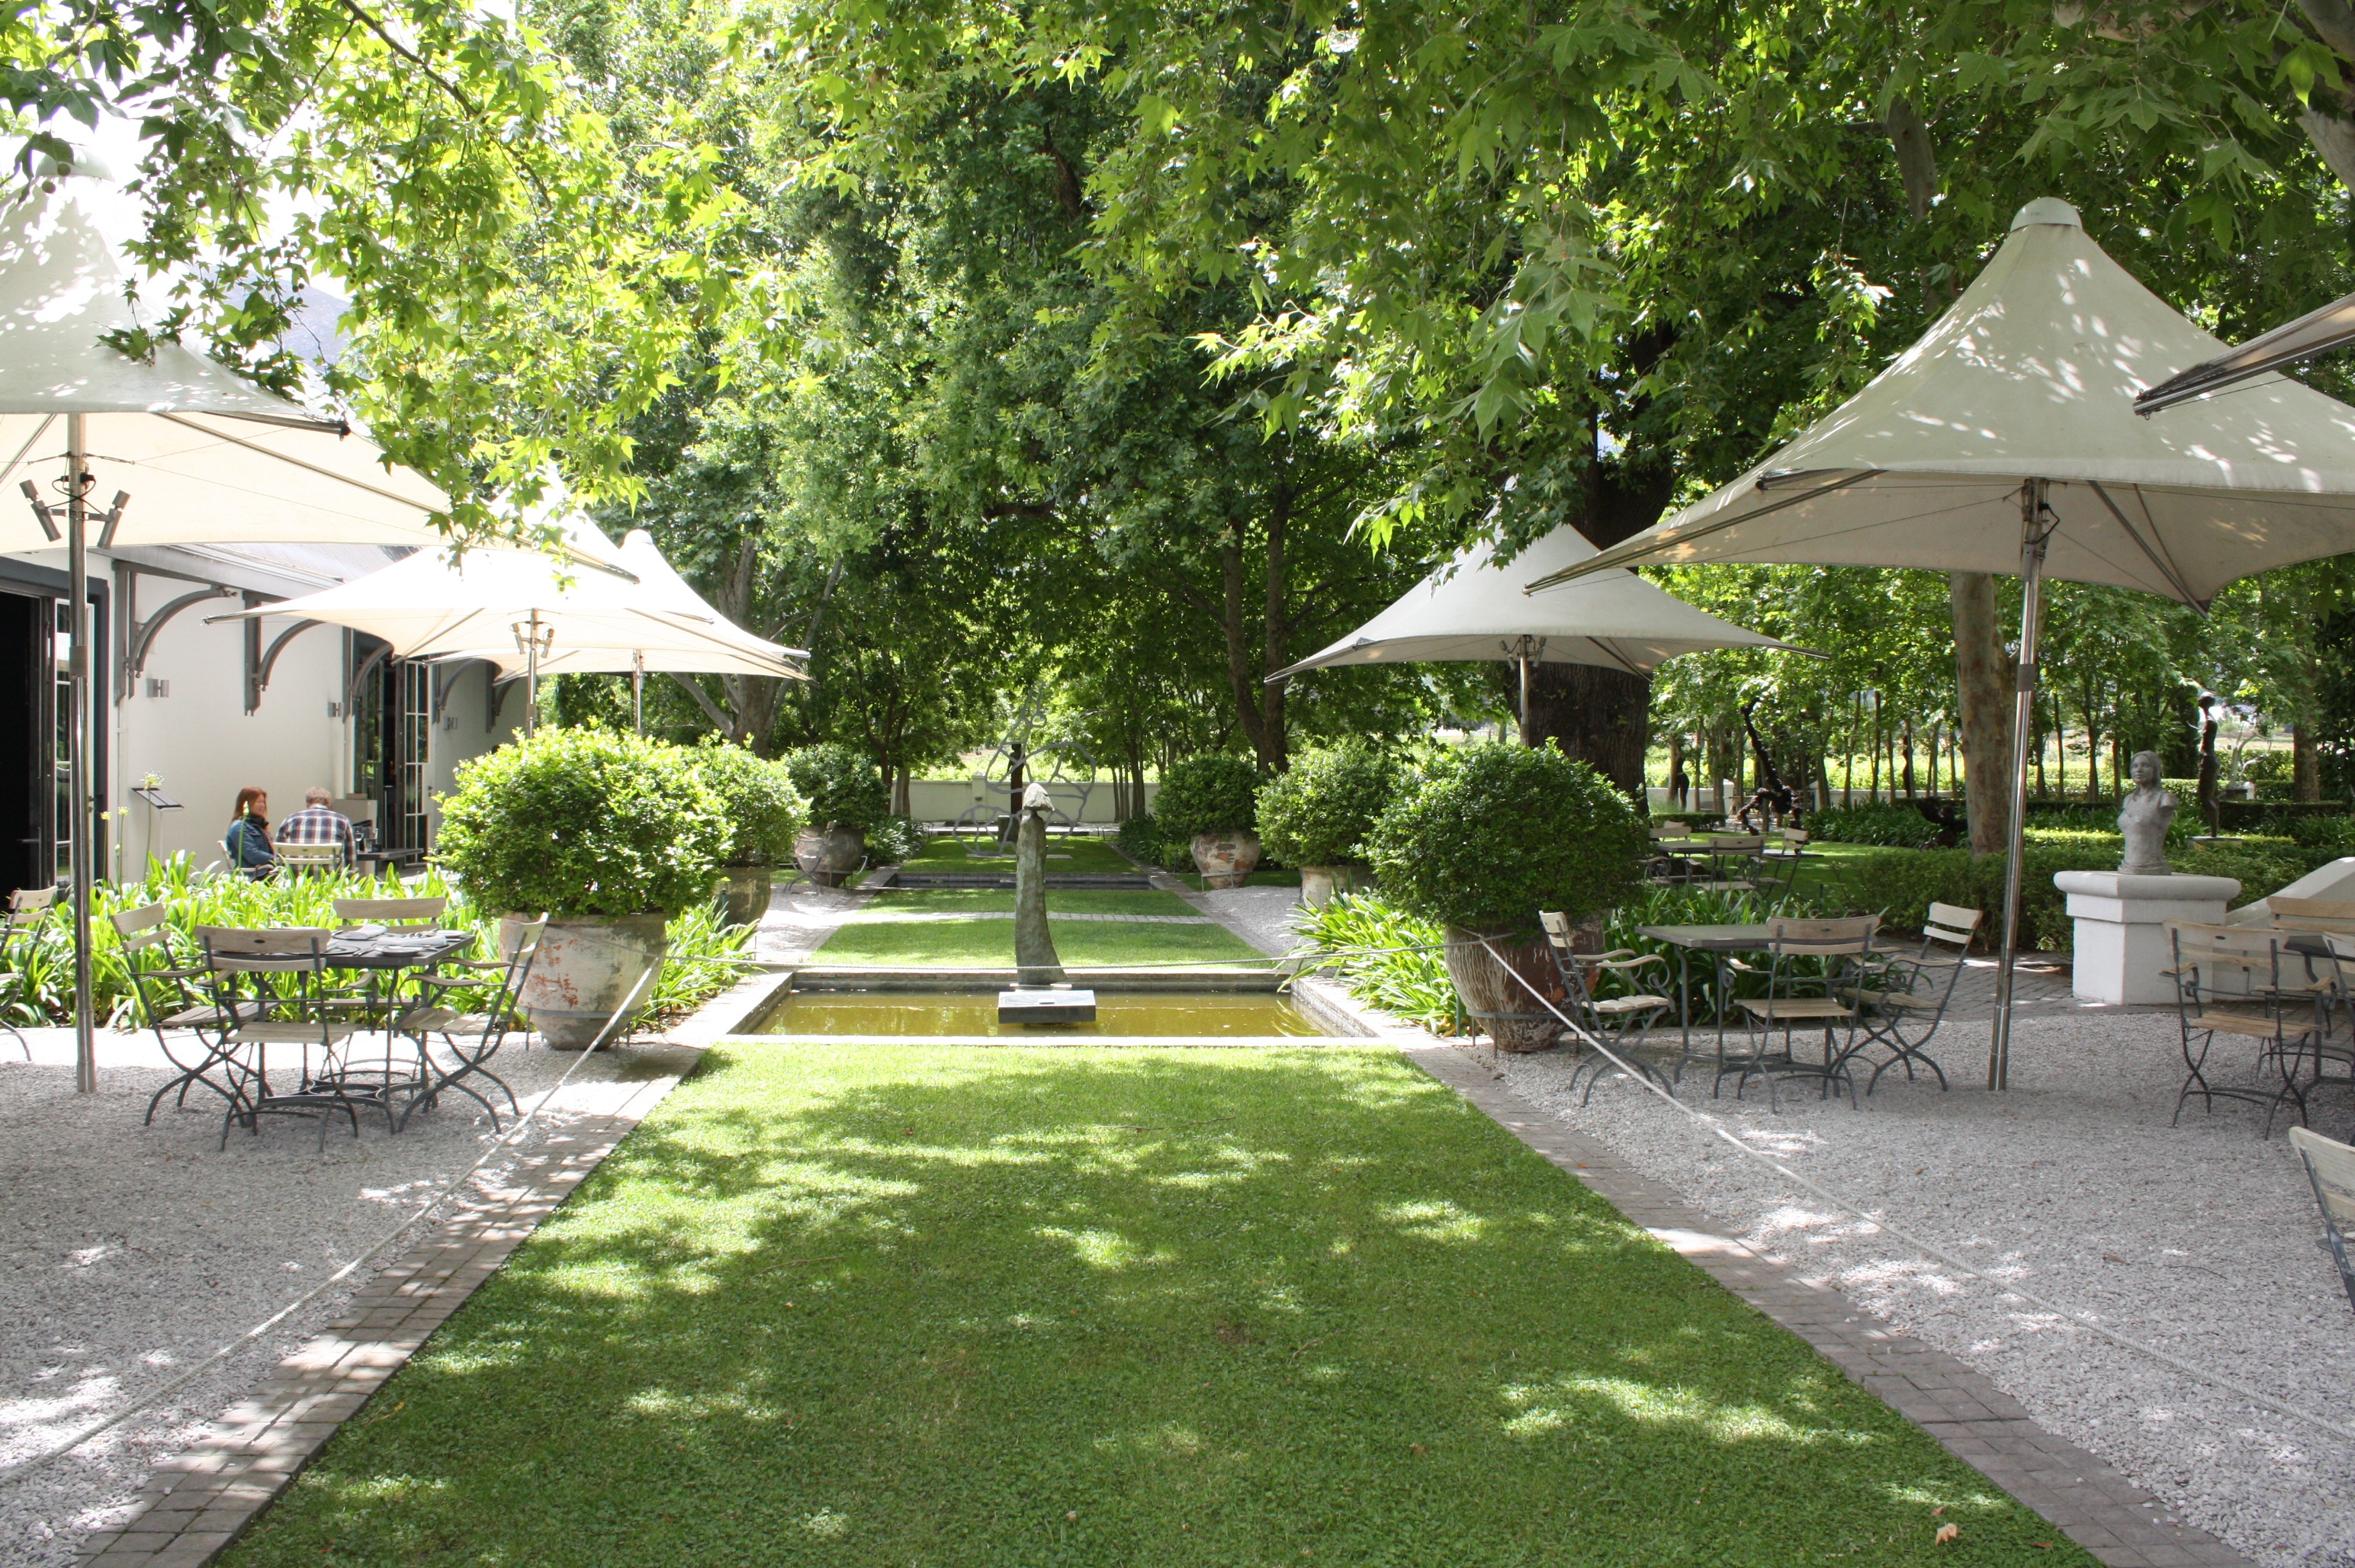
lawn, flower, home, park, backyard, property, garden, courtyard, resort, estate, yard, winery, south africa, residential area, landscape architect, wine estate grande provence